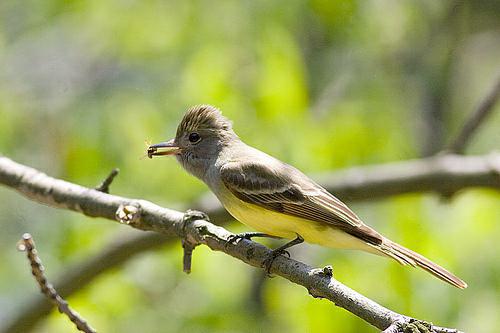
A photo of a great crested flycatcher